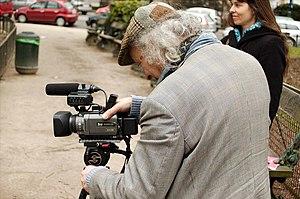
Boris Lehman, né le 3 mars 1944 à Lausanne, est un cinéaste belge aux frontières du cinéma expérimental, de l'essai cinématographique, du journal filmé et du documentaire.